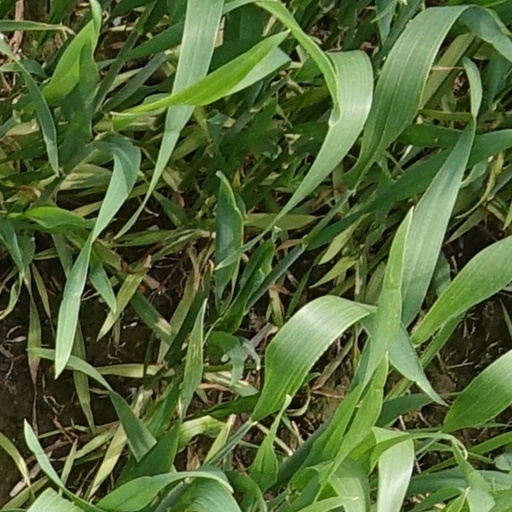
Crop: wheat